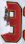
Number: 9